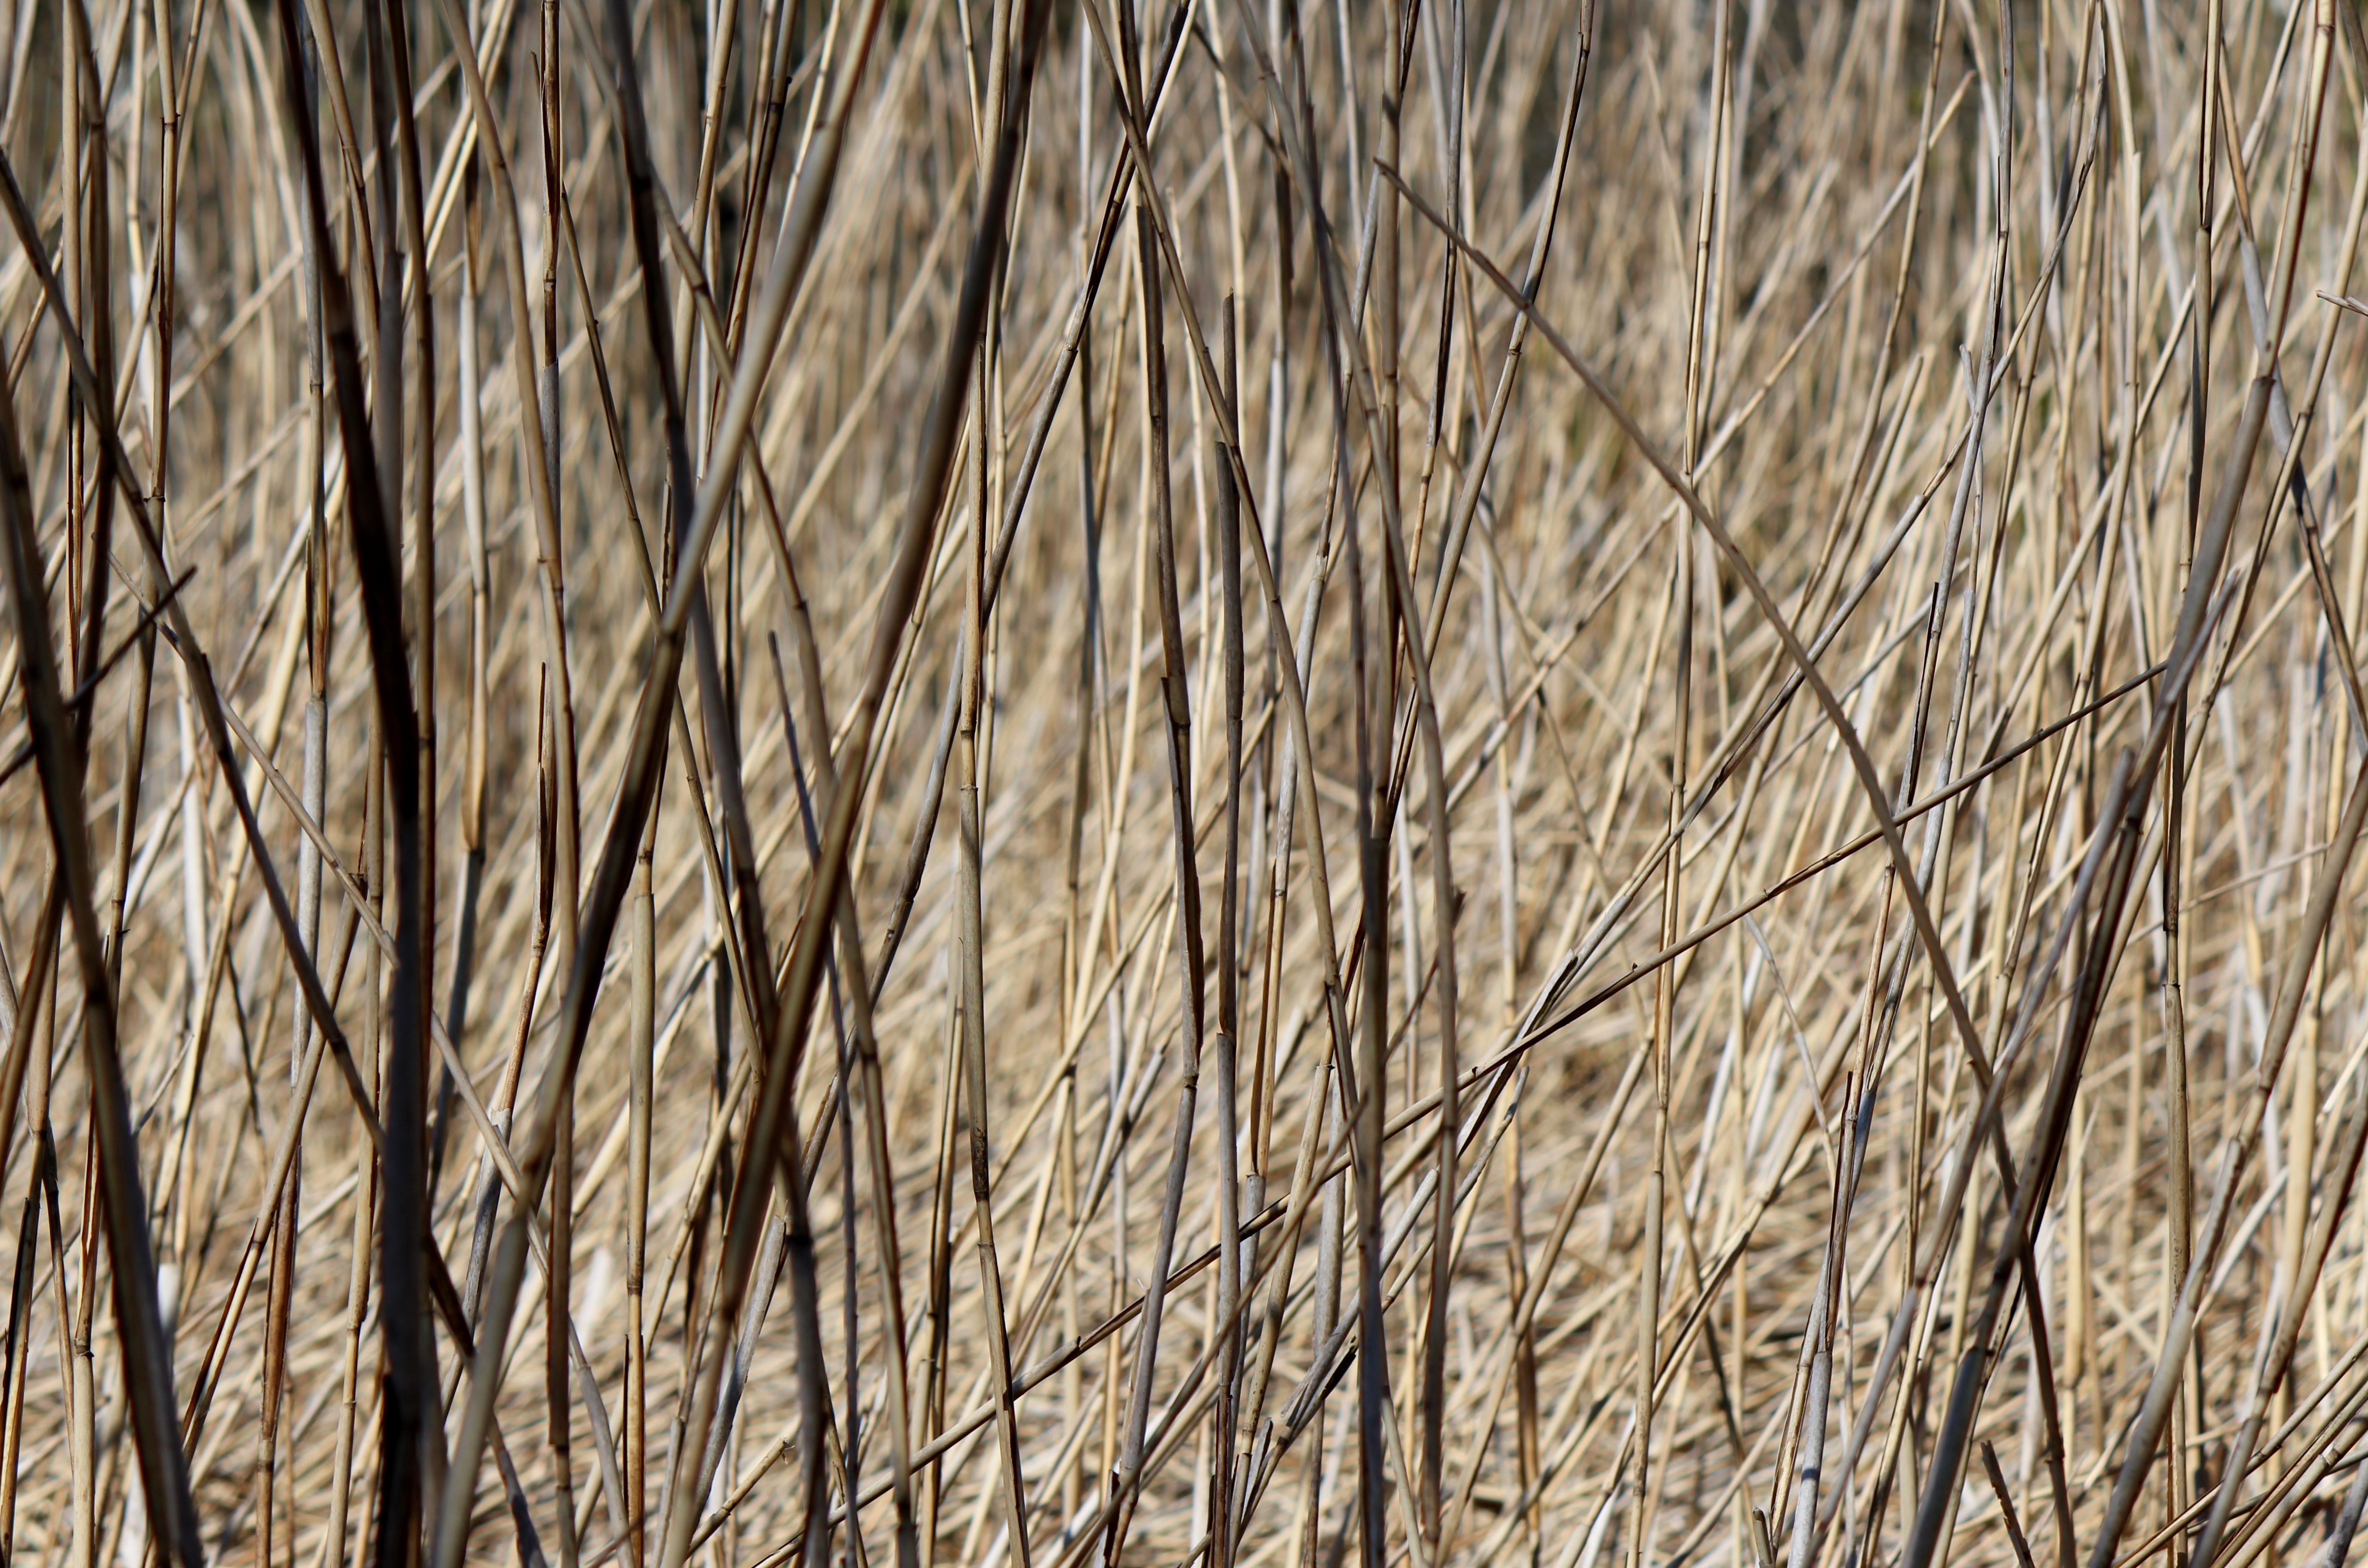
tree, nature, grass, branch, plant, wood, field, texture, trunk, reed, soil, agriculture, twig, moor, straw, reeds, rush, grass family, plant stem, phragmites